Receiving vault

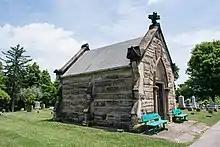
1879 receiving vault in Park Cemetery in Garrettsville, Ohio, in the United States

The receiving vault was most commonly seen from the 1800s into the early 1900s. The earliest receiving vaults were simple underground chambers dug out of hills. Where the ground was level, the receiving vault was dug into the earth, and a mound heaped over it to mimic a hill. Receiving vaults stored coffins or bodies in loculi, or shelves, set into the walls of the vault. The interiors were simple, and often plain, with heavy lockable doors to prevent entry by grave robbers or body snatchers.